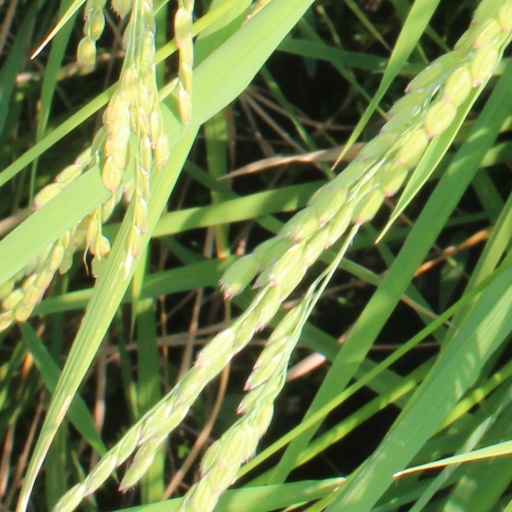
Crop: rice